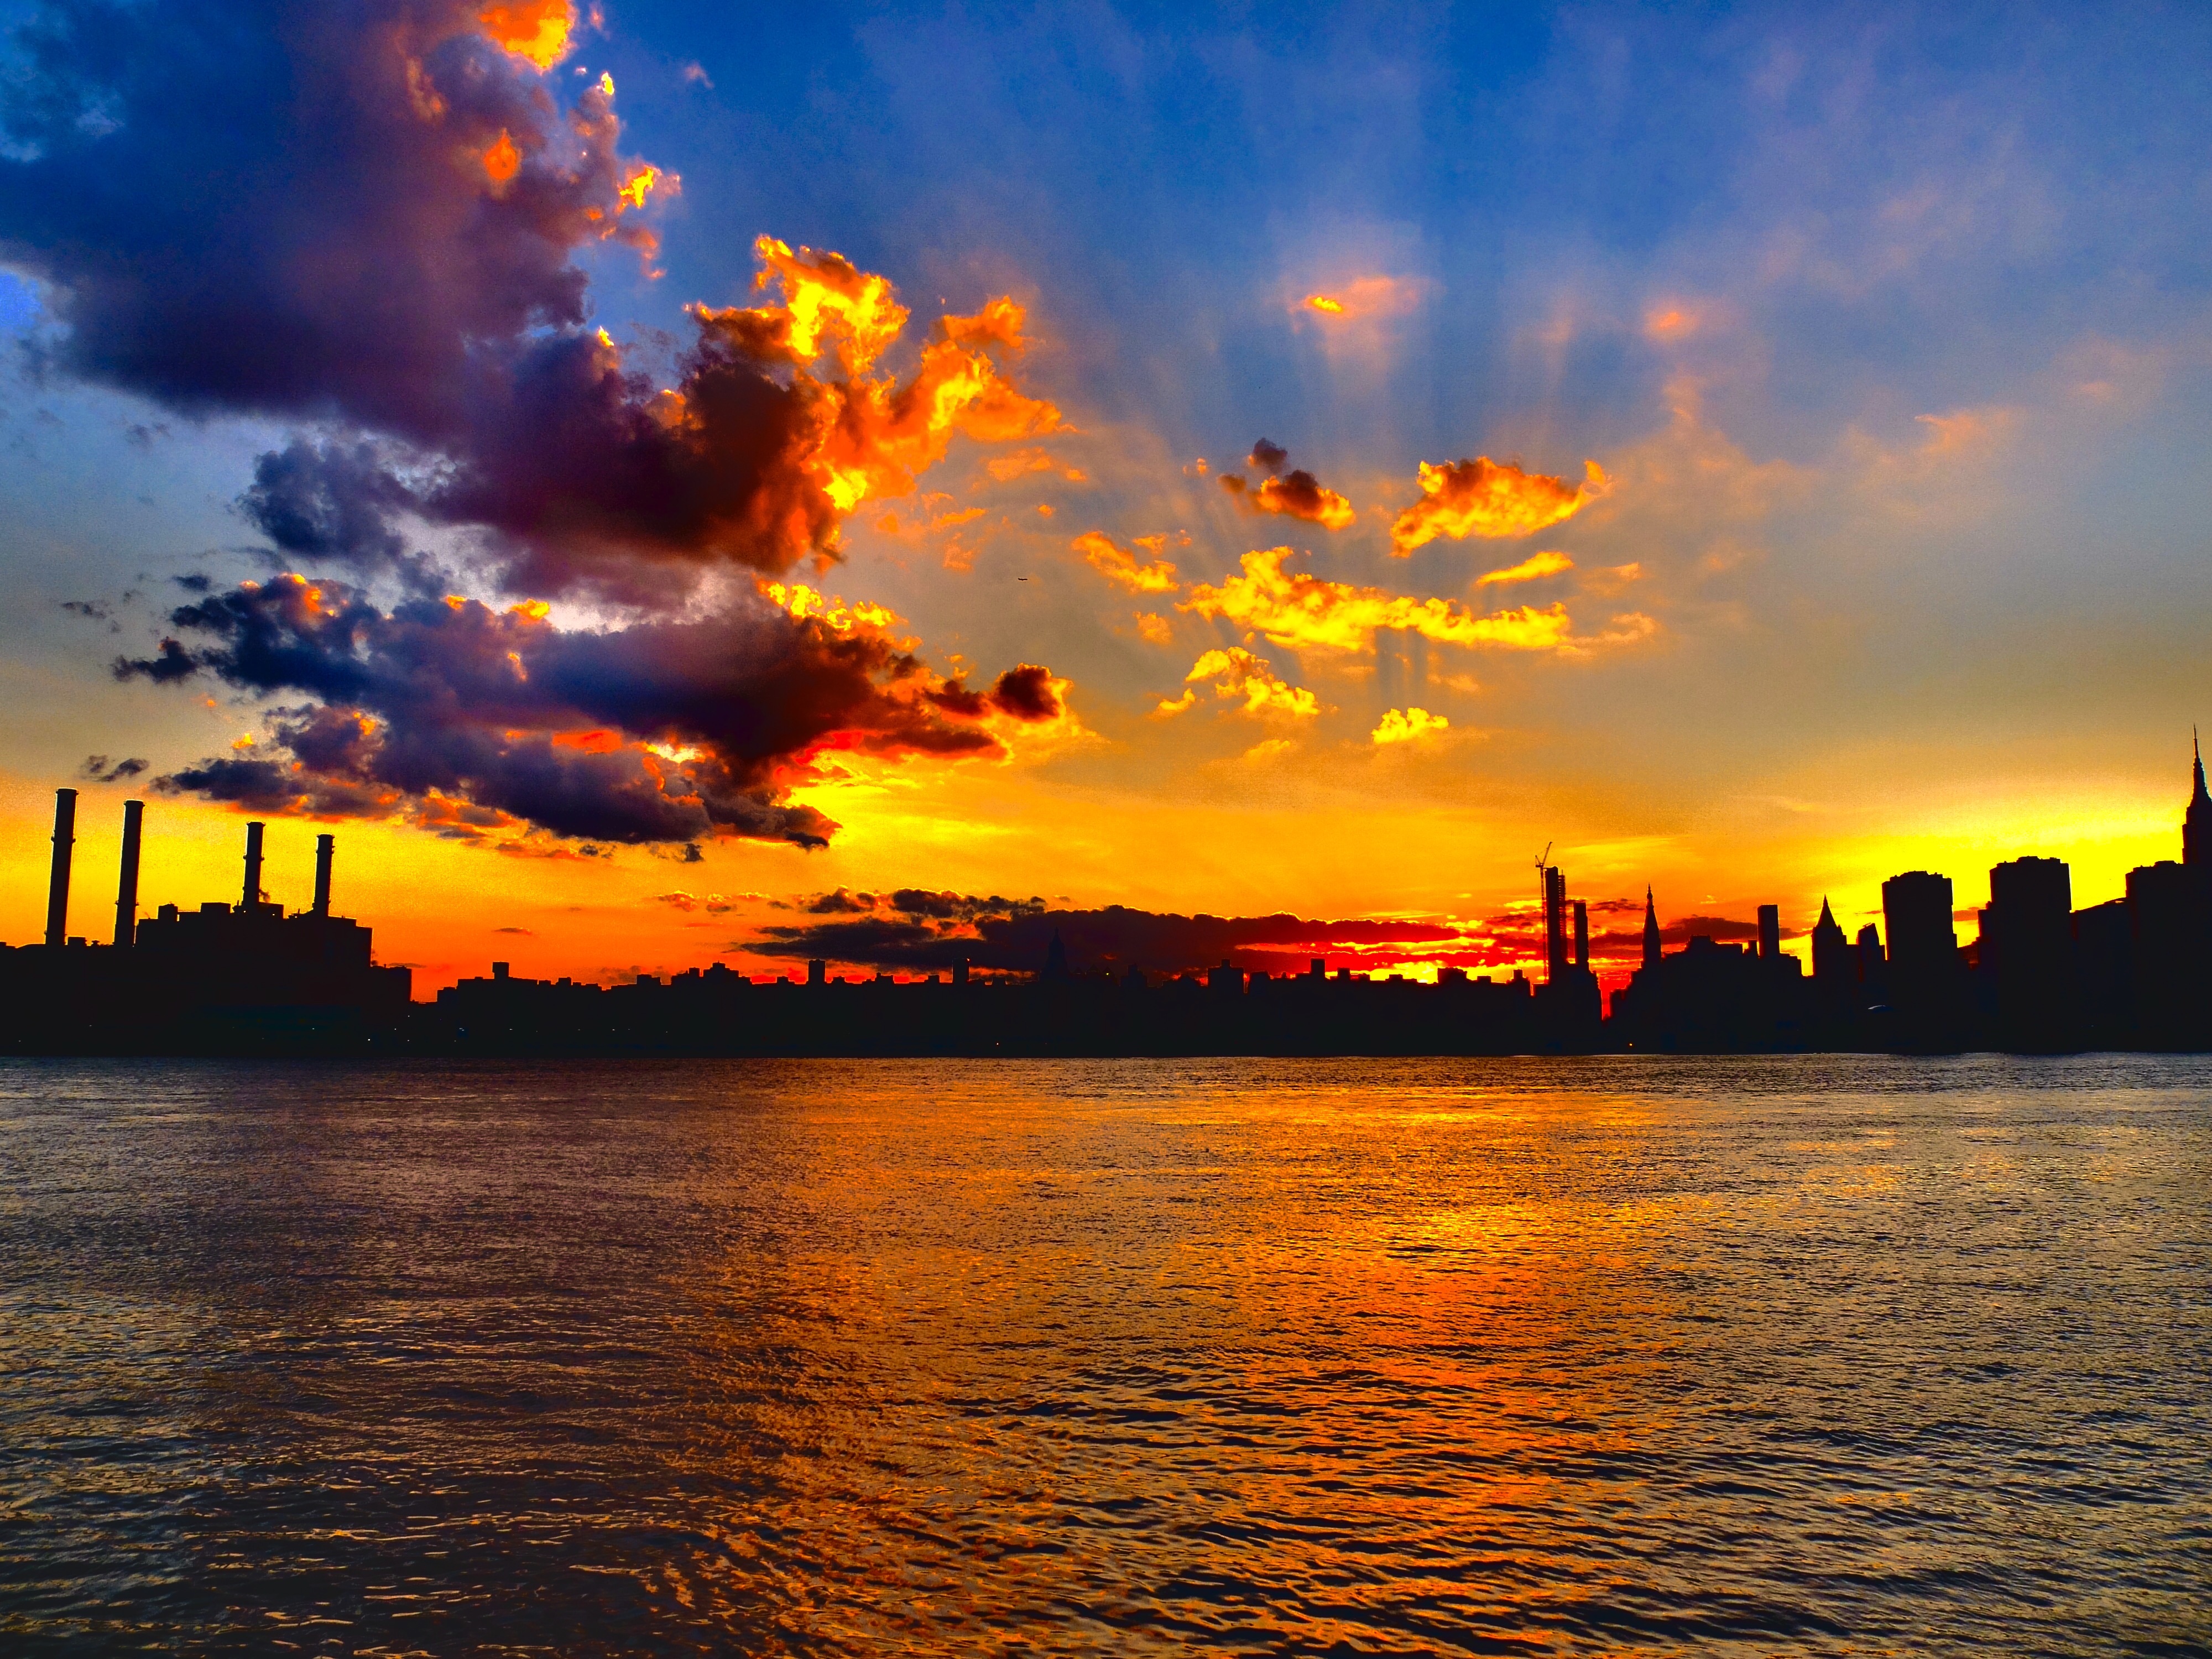
sea, coast, ocean, horizon, cloud, sky, sunrise, sunset, sunlight, morning, wave, dawn, dusk, evening, afterglow